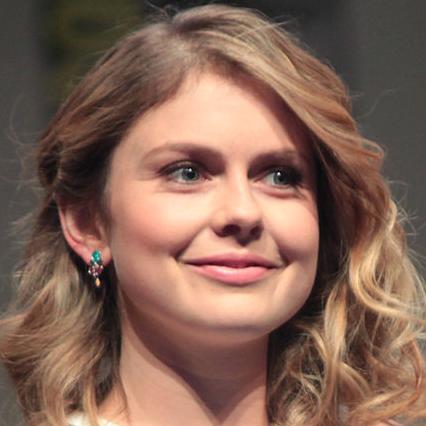
Age: 26